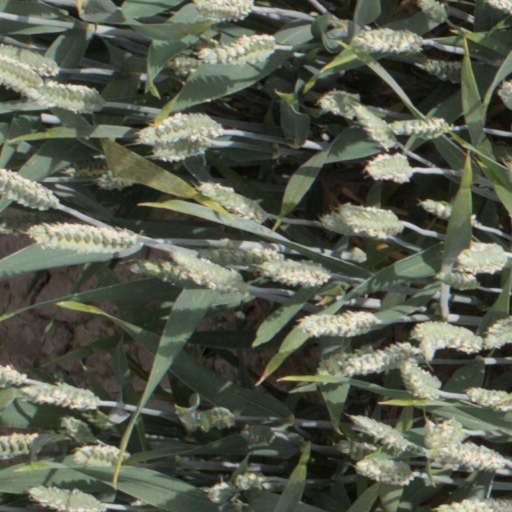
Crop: wheat